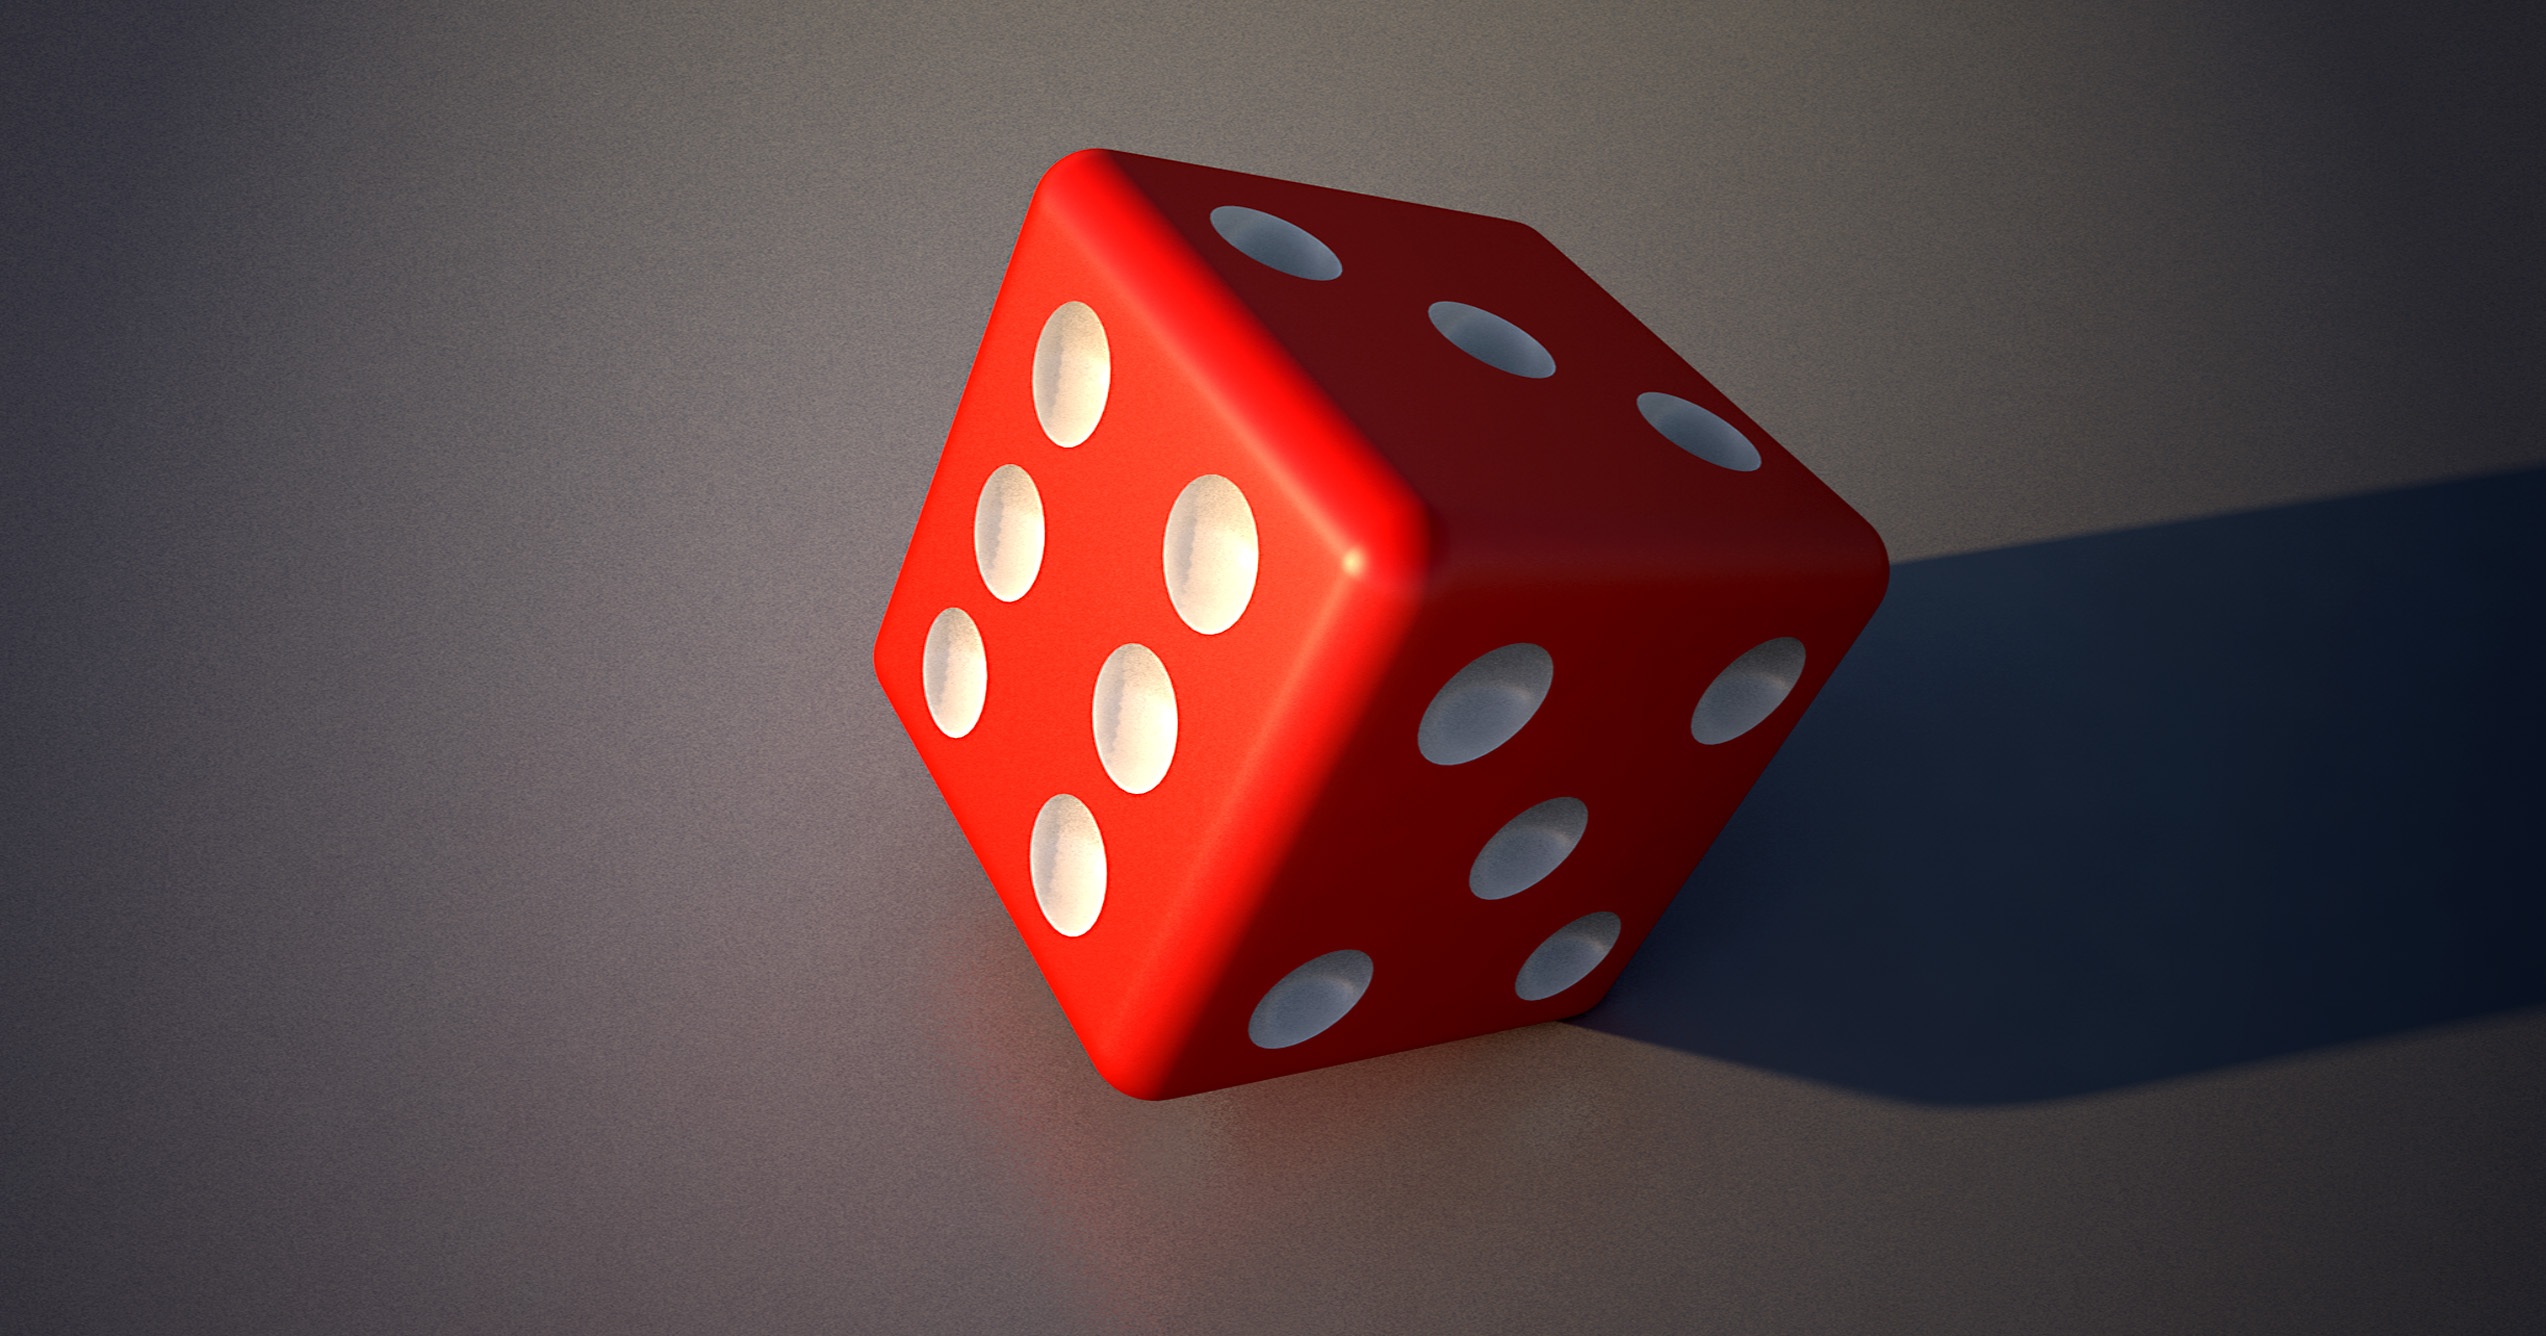
play, model, red, product, 3d, random, cube, patience, games, luck, points, dice, dice game, 3d model, render, rendering, 3d visualization, game board, pastime, craps, product design, numbers eyes, magic cube, computer wallpaper